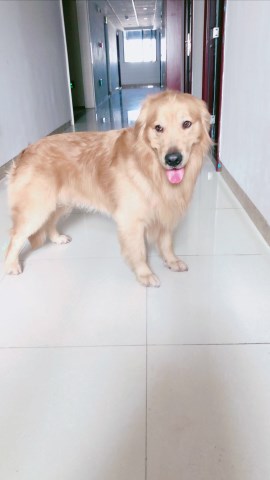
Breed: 5355-n000126-golden_retriever